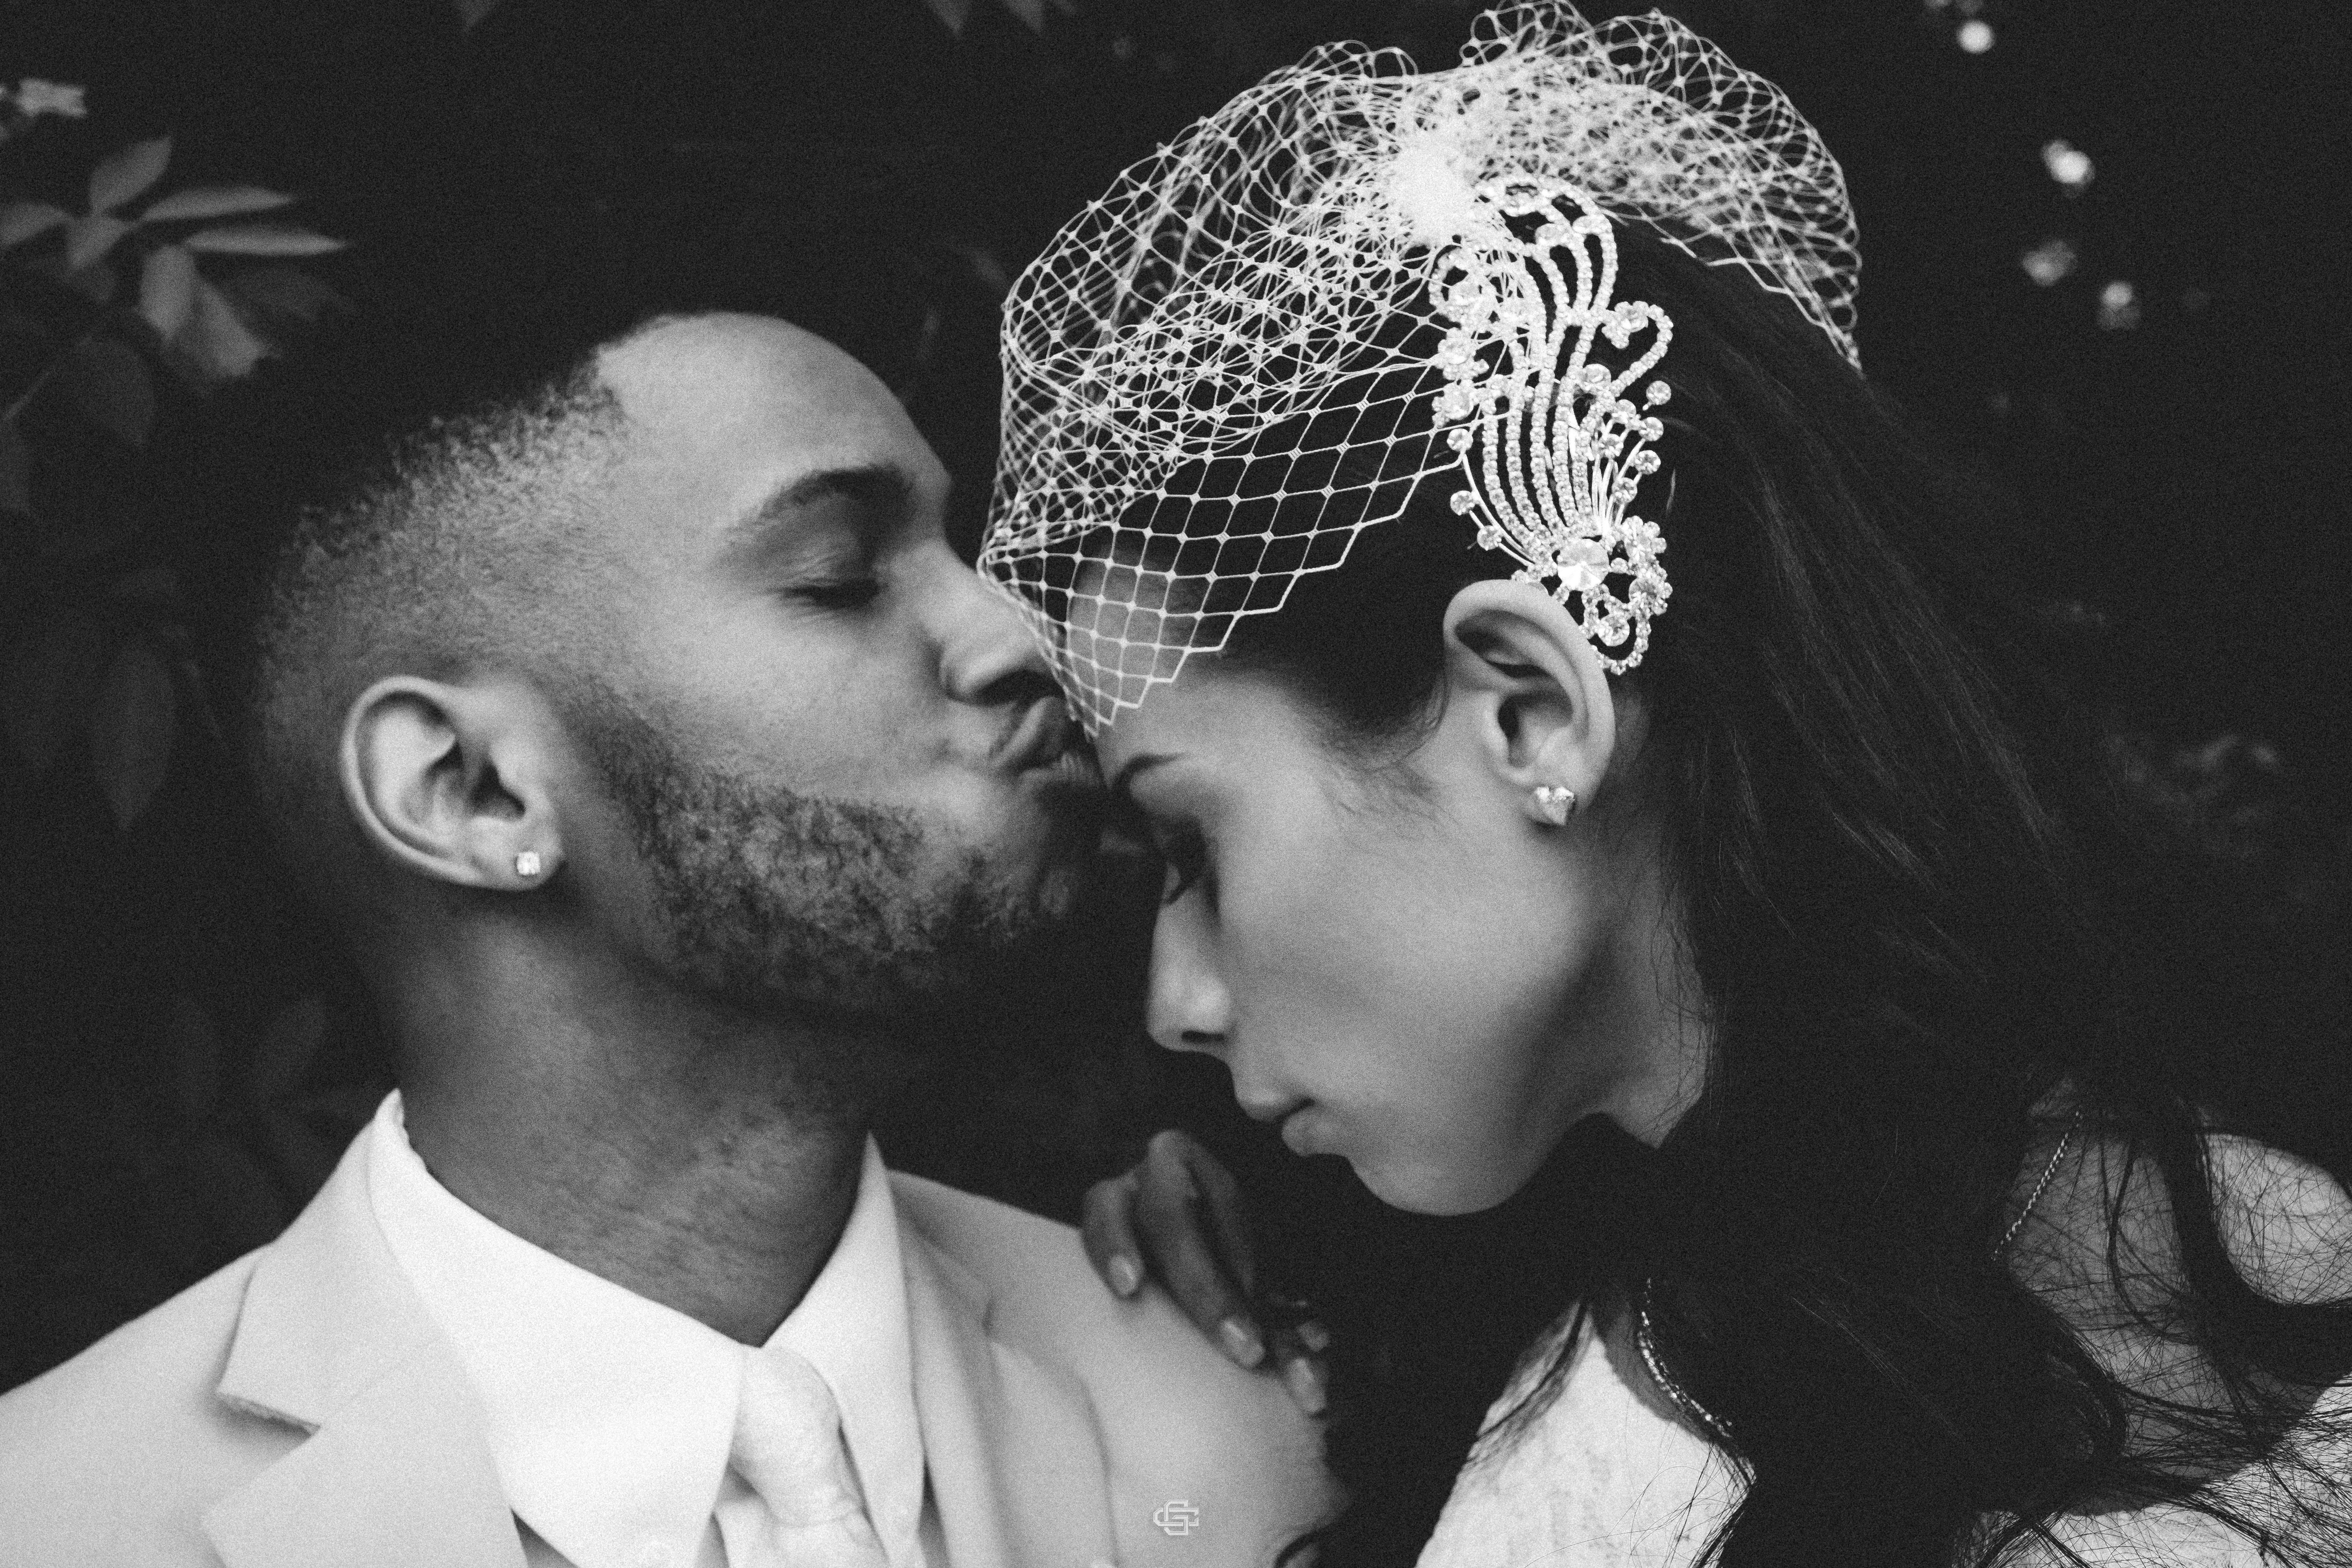
black and white, photography, black, monochrome, bride, photograph, emotion, interaction, monochrome photography